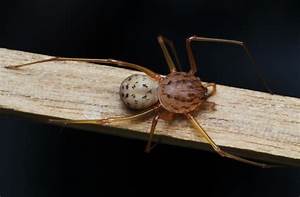
Label: ragno